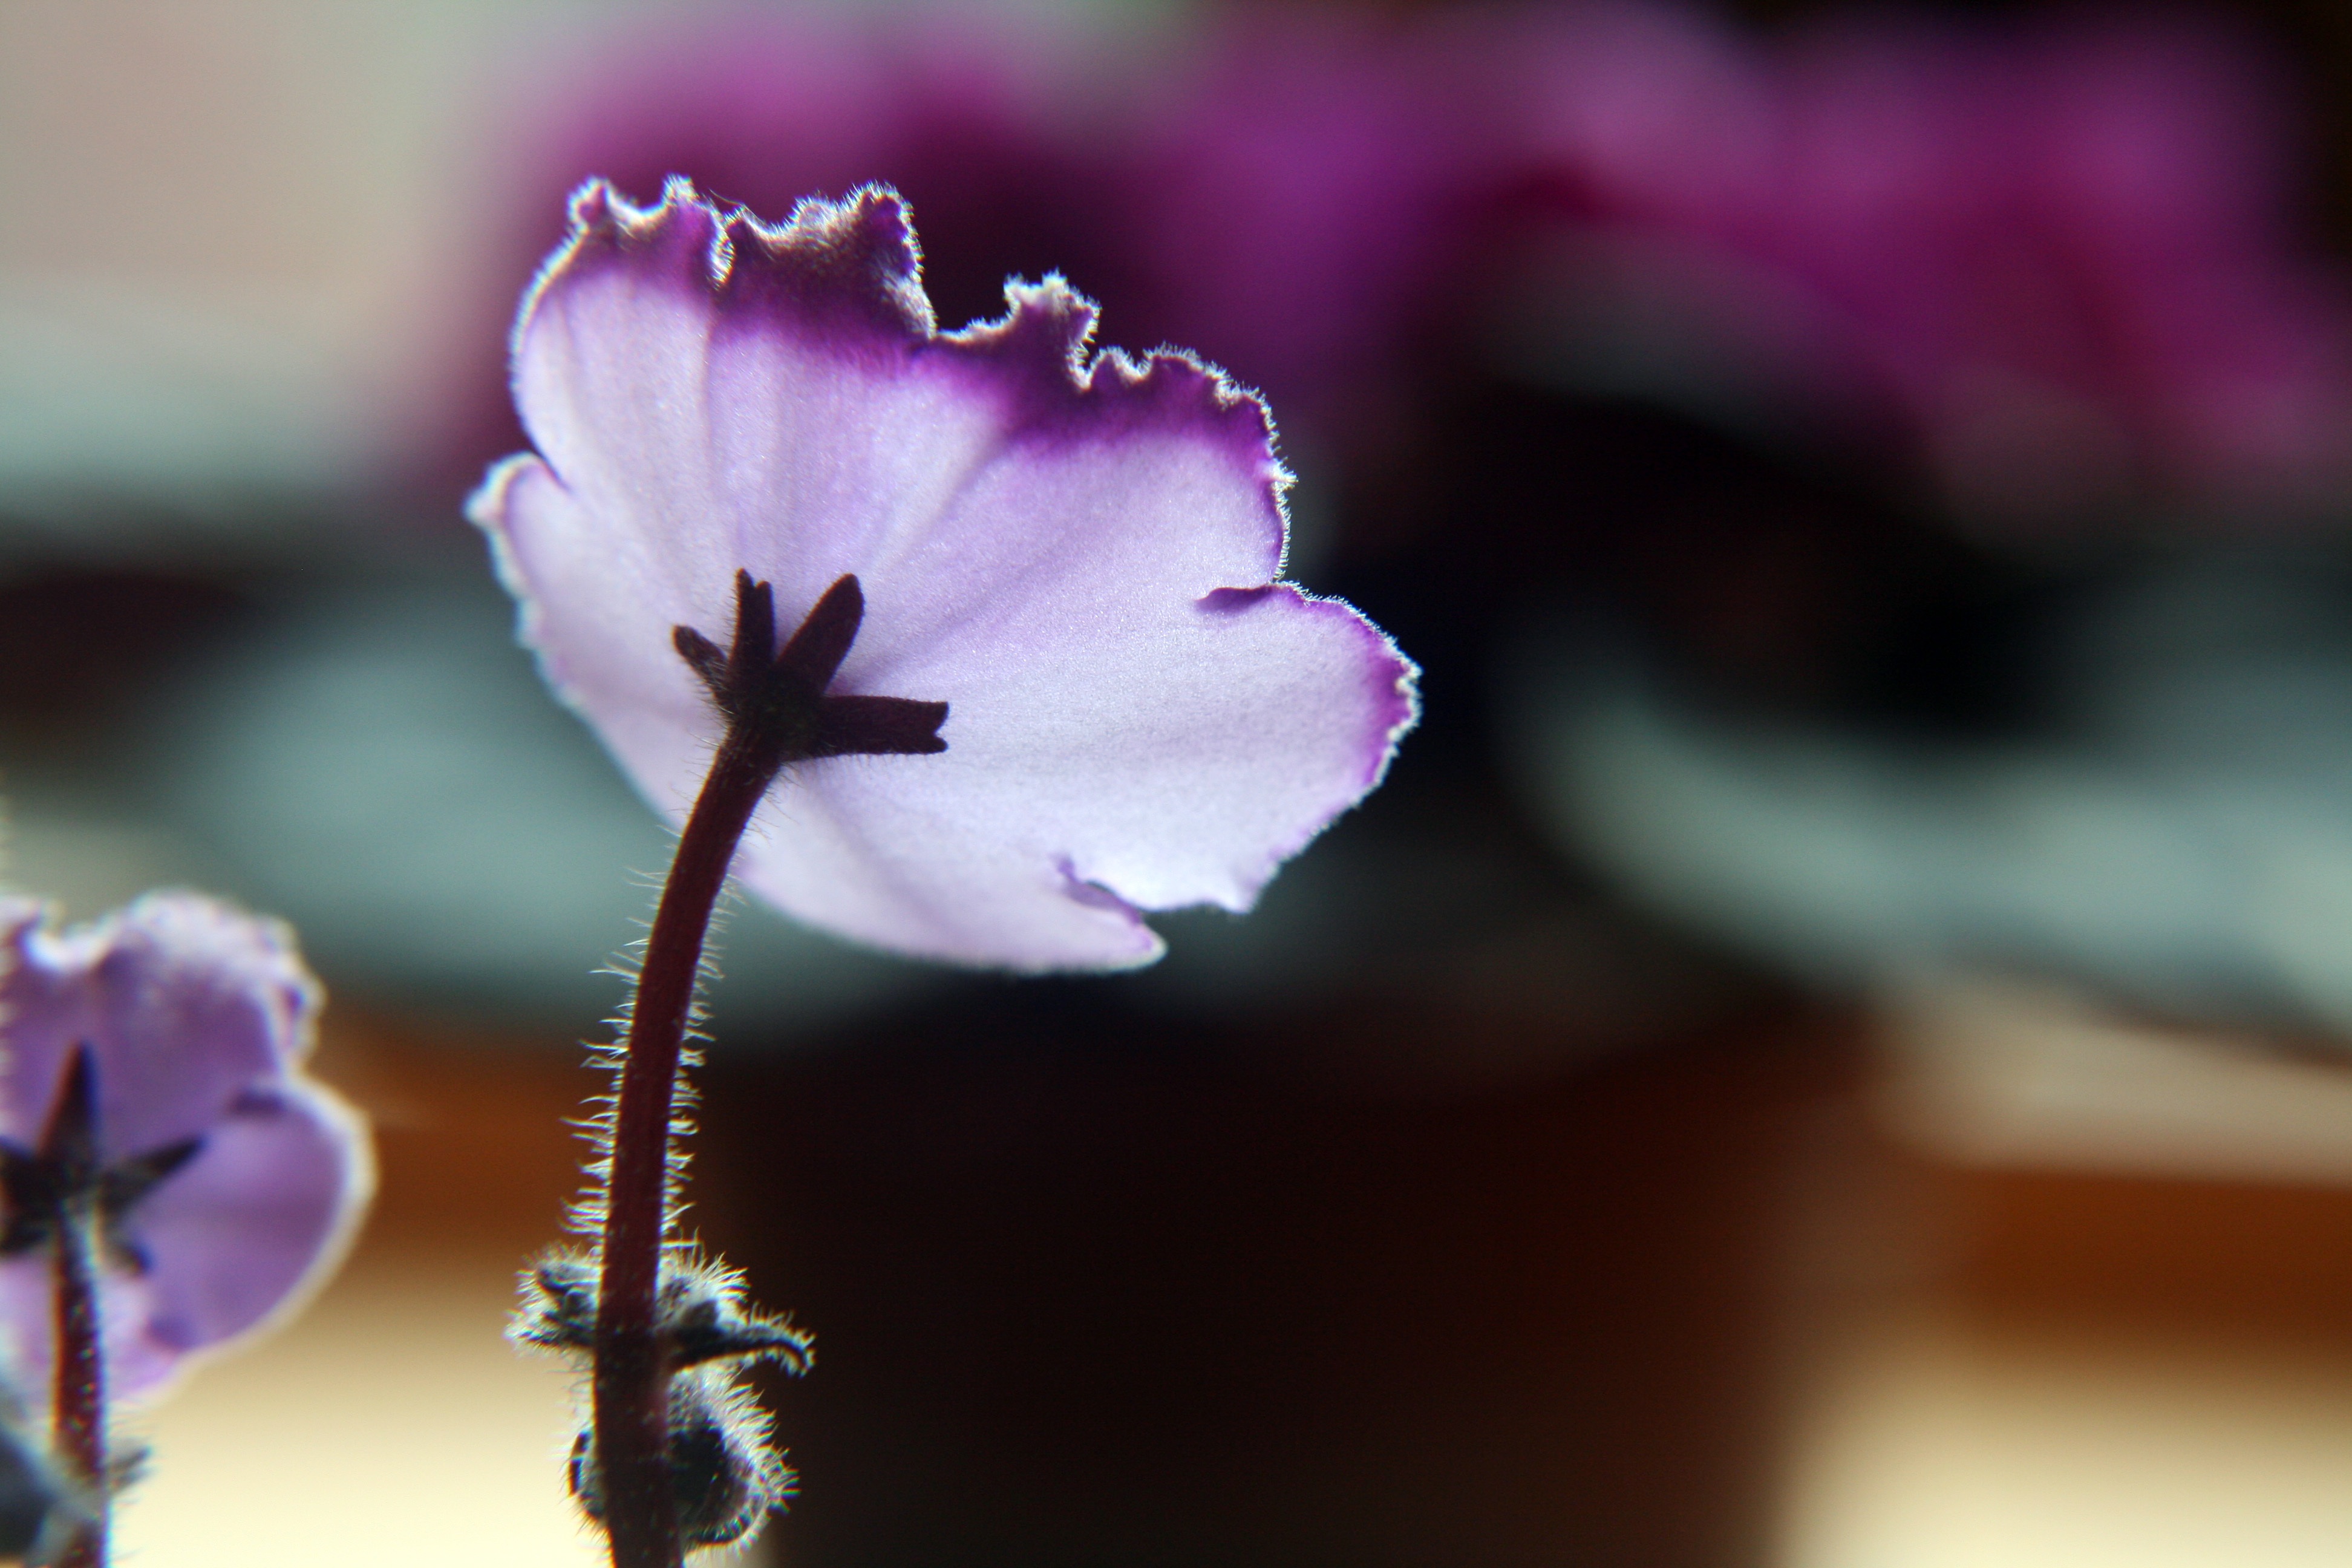
nature, blossom, plant, photography, leaf, flower, purple, petal, blue, flora, wildflower, close up, violet, macro photography, flowering plant, indoor plant, lighting effect, plant stem, land plant